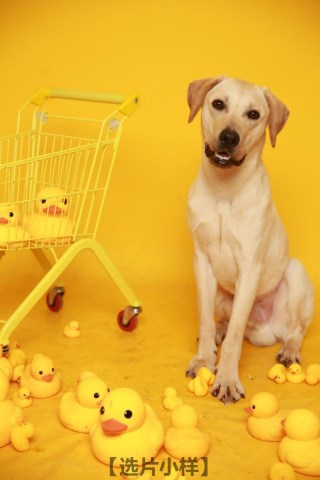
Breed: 3580-n000122-Labrador_retriever